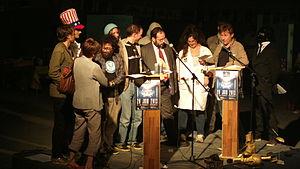
Big Brother Awards France 2013. Les Big Brother Awards (Prix Big Brother), est une cérémonie de remise de prix à destination «
Les Big Brother Awards ou BBA, est une cérémonie de remise de prix à destination « [des] gouvernements et [des] entreprises… qui font le plus pour menacer la vie privée ». La cérémonie est organisée par l'association Privacy International. Son nom vient du personnage emblématique de l'État policier d'Océania dans le roman 1984 de George Orwell. Ce prix existe dans une dizaine de pays.